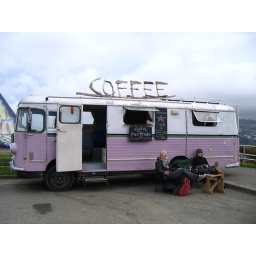
coffee bus selling organic coffee and carot cake on Mount Victoria in Wellington...